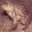
Label: frog